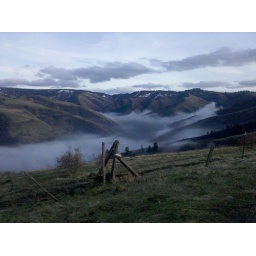
Foggy day around the base of the Blue Mountains but was clear near the top of Government Mountain Road